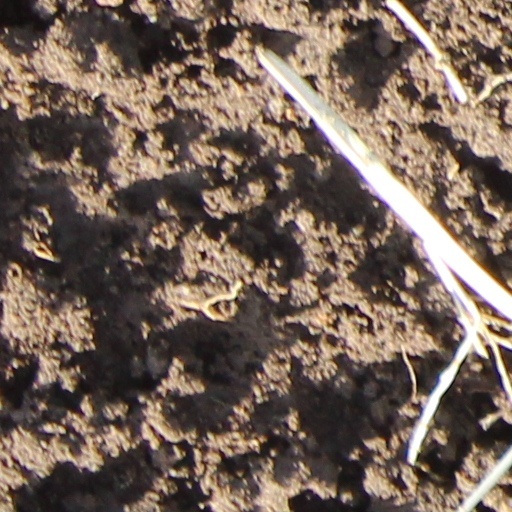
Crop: wheat